Feral

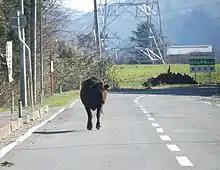
An escaped cow ambles down a street in Namie, Fukushima, a town evacuated following the 2011 Tōhoku earthquake and tsunami. In situations where humans leave an area, domesticated animals left behind have the opportunity to escape into the wild.

The goat is one of the oldest domesticated creatures, yet readily returns to a feral state. Sheep are close contemporaries and cohorts of goats in the history of domestication, but the domestic sheep is vulnerable to predation and injury, and thus rarely seen in a feral state. However, in places where there are few predators, they may thrive, for example in the case of the Soay sheep. Both goats and sheep were sometimes intentionally released and allowed to go feral on island waypoints frequented by mariners, to serve as a ready food source.